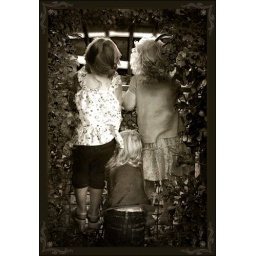
3 of the cutest little girls in the world ... investigating the goings on next door :)